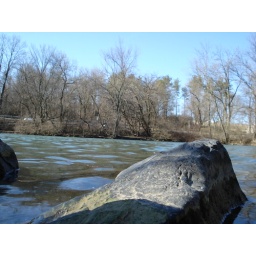
A shot of a rock at a duck pond in the heart of State College, PA......